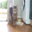
Label: cat